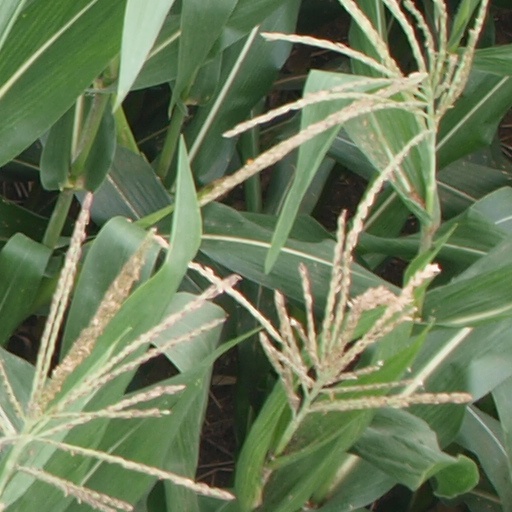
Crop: maize; corn